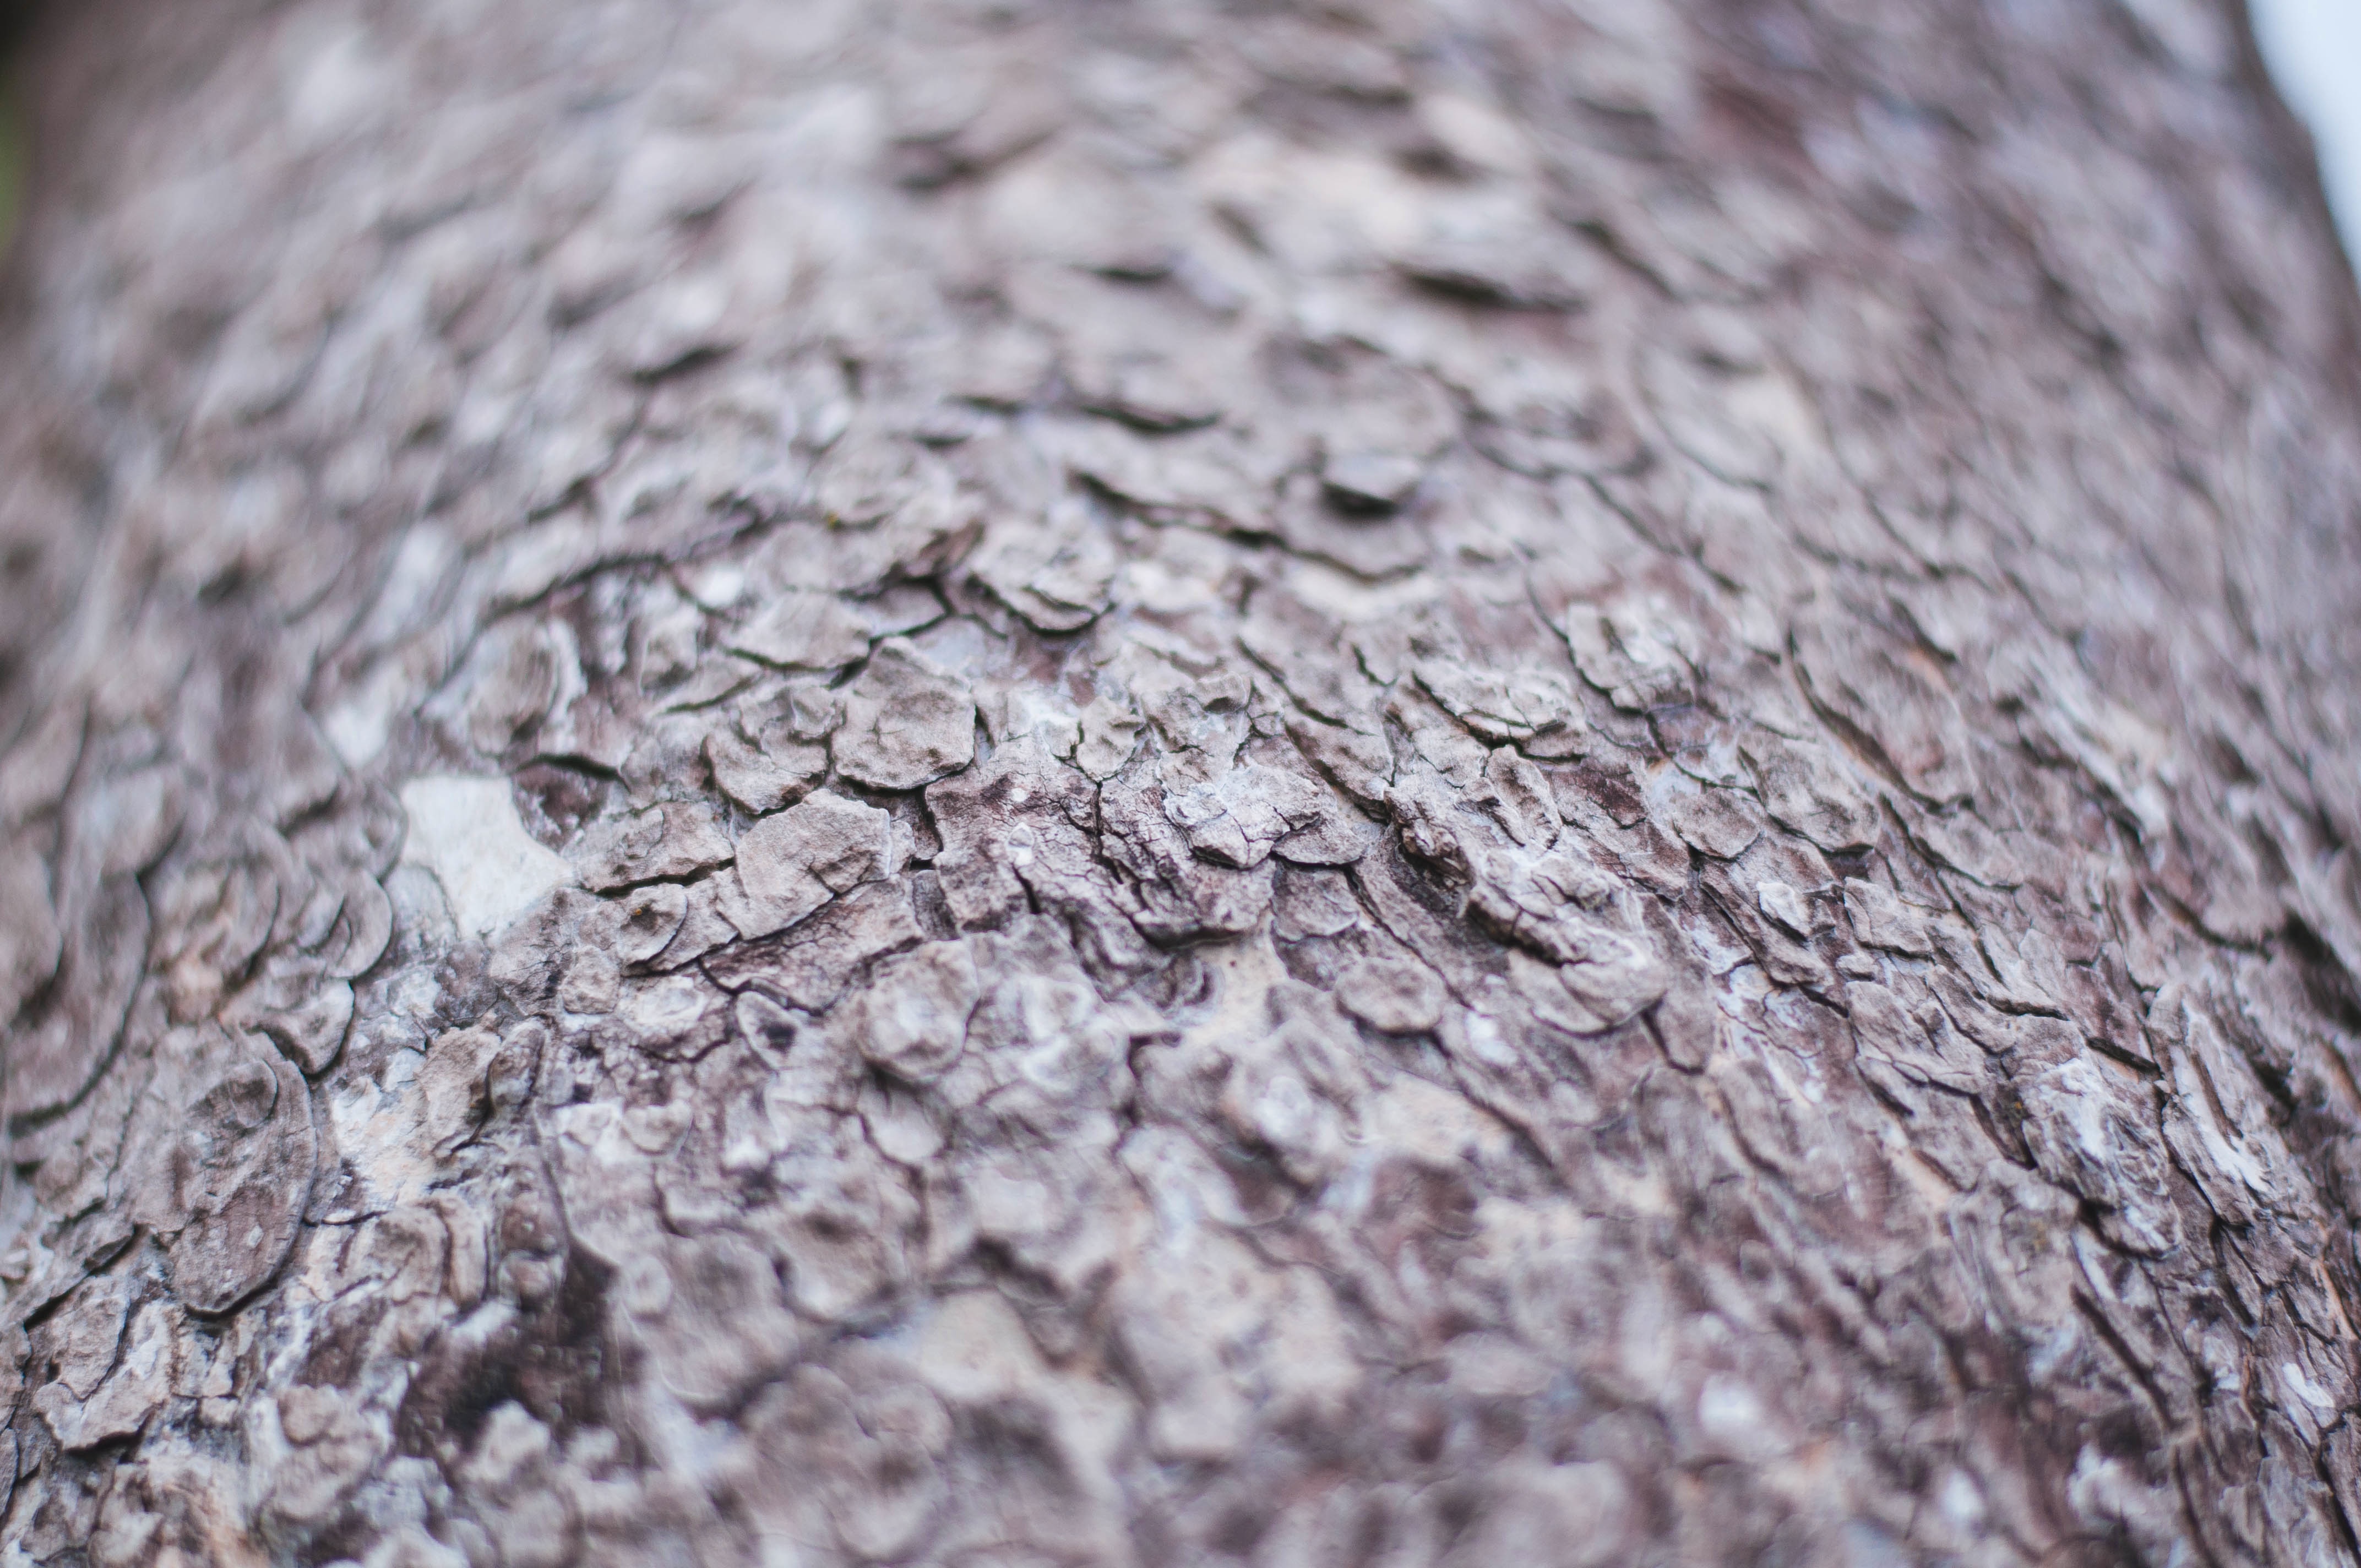
tree, rock, plant, wood, texture, leaf, flower, frost, trunk, soil, material, close up, macro photography